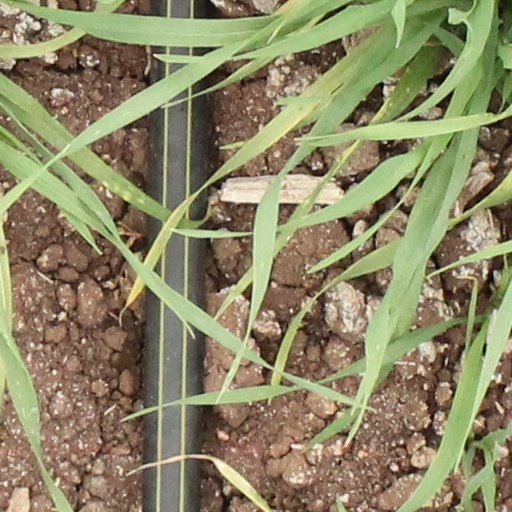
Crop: wheat